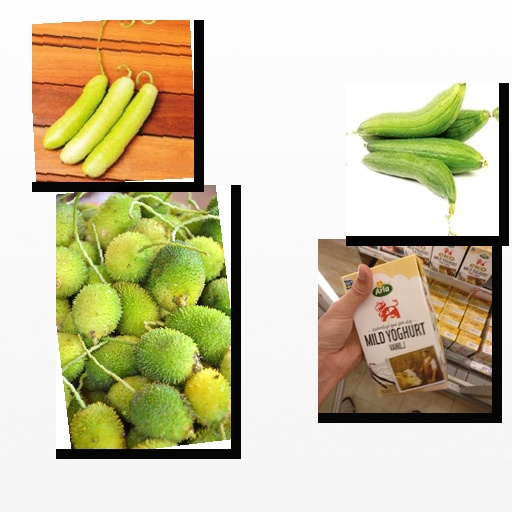
Food items: bottle_gourd, vanilla_yoghurt, sponge_gourd, spiny_gourd